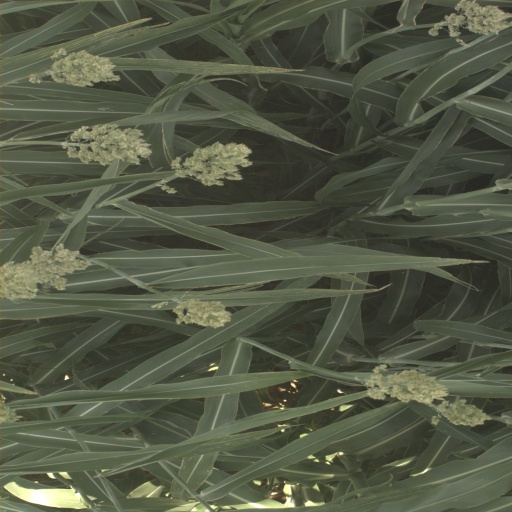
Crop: sorghum